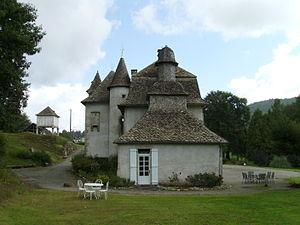
Château du Bac